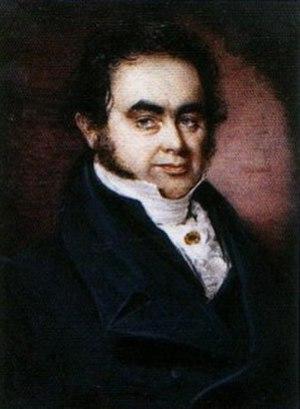
James Weddell était un navigateur britannique, explorateur et chasseur de phoques.